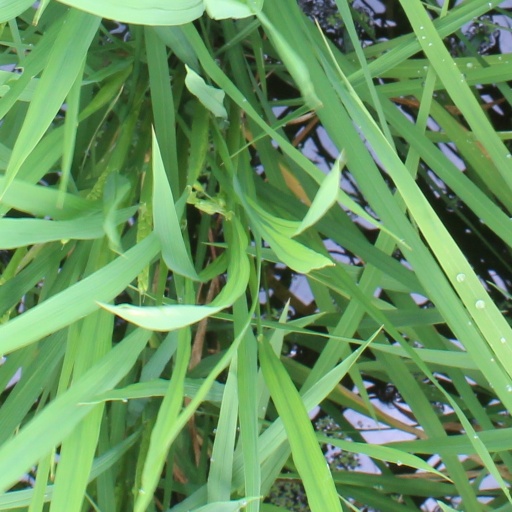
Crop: rice